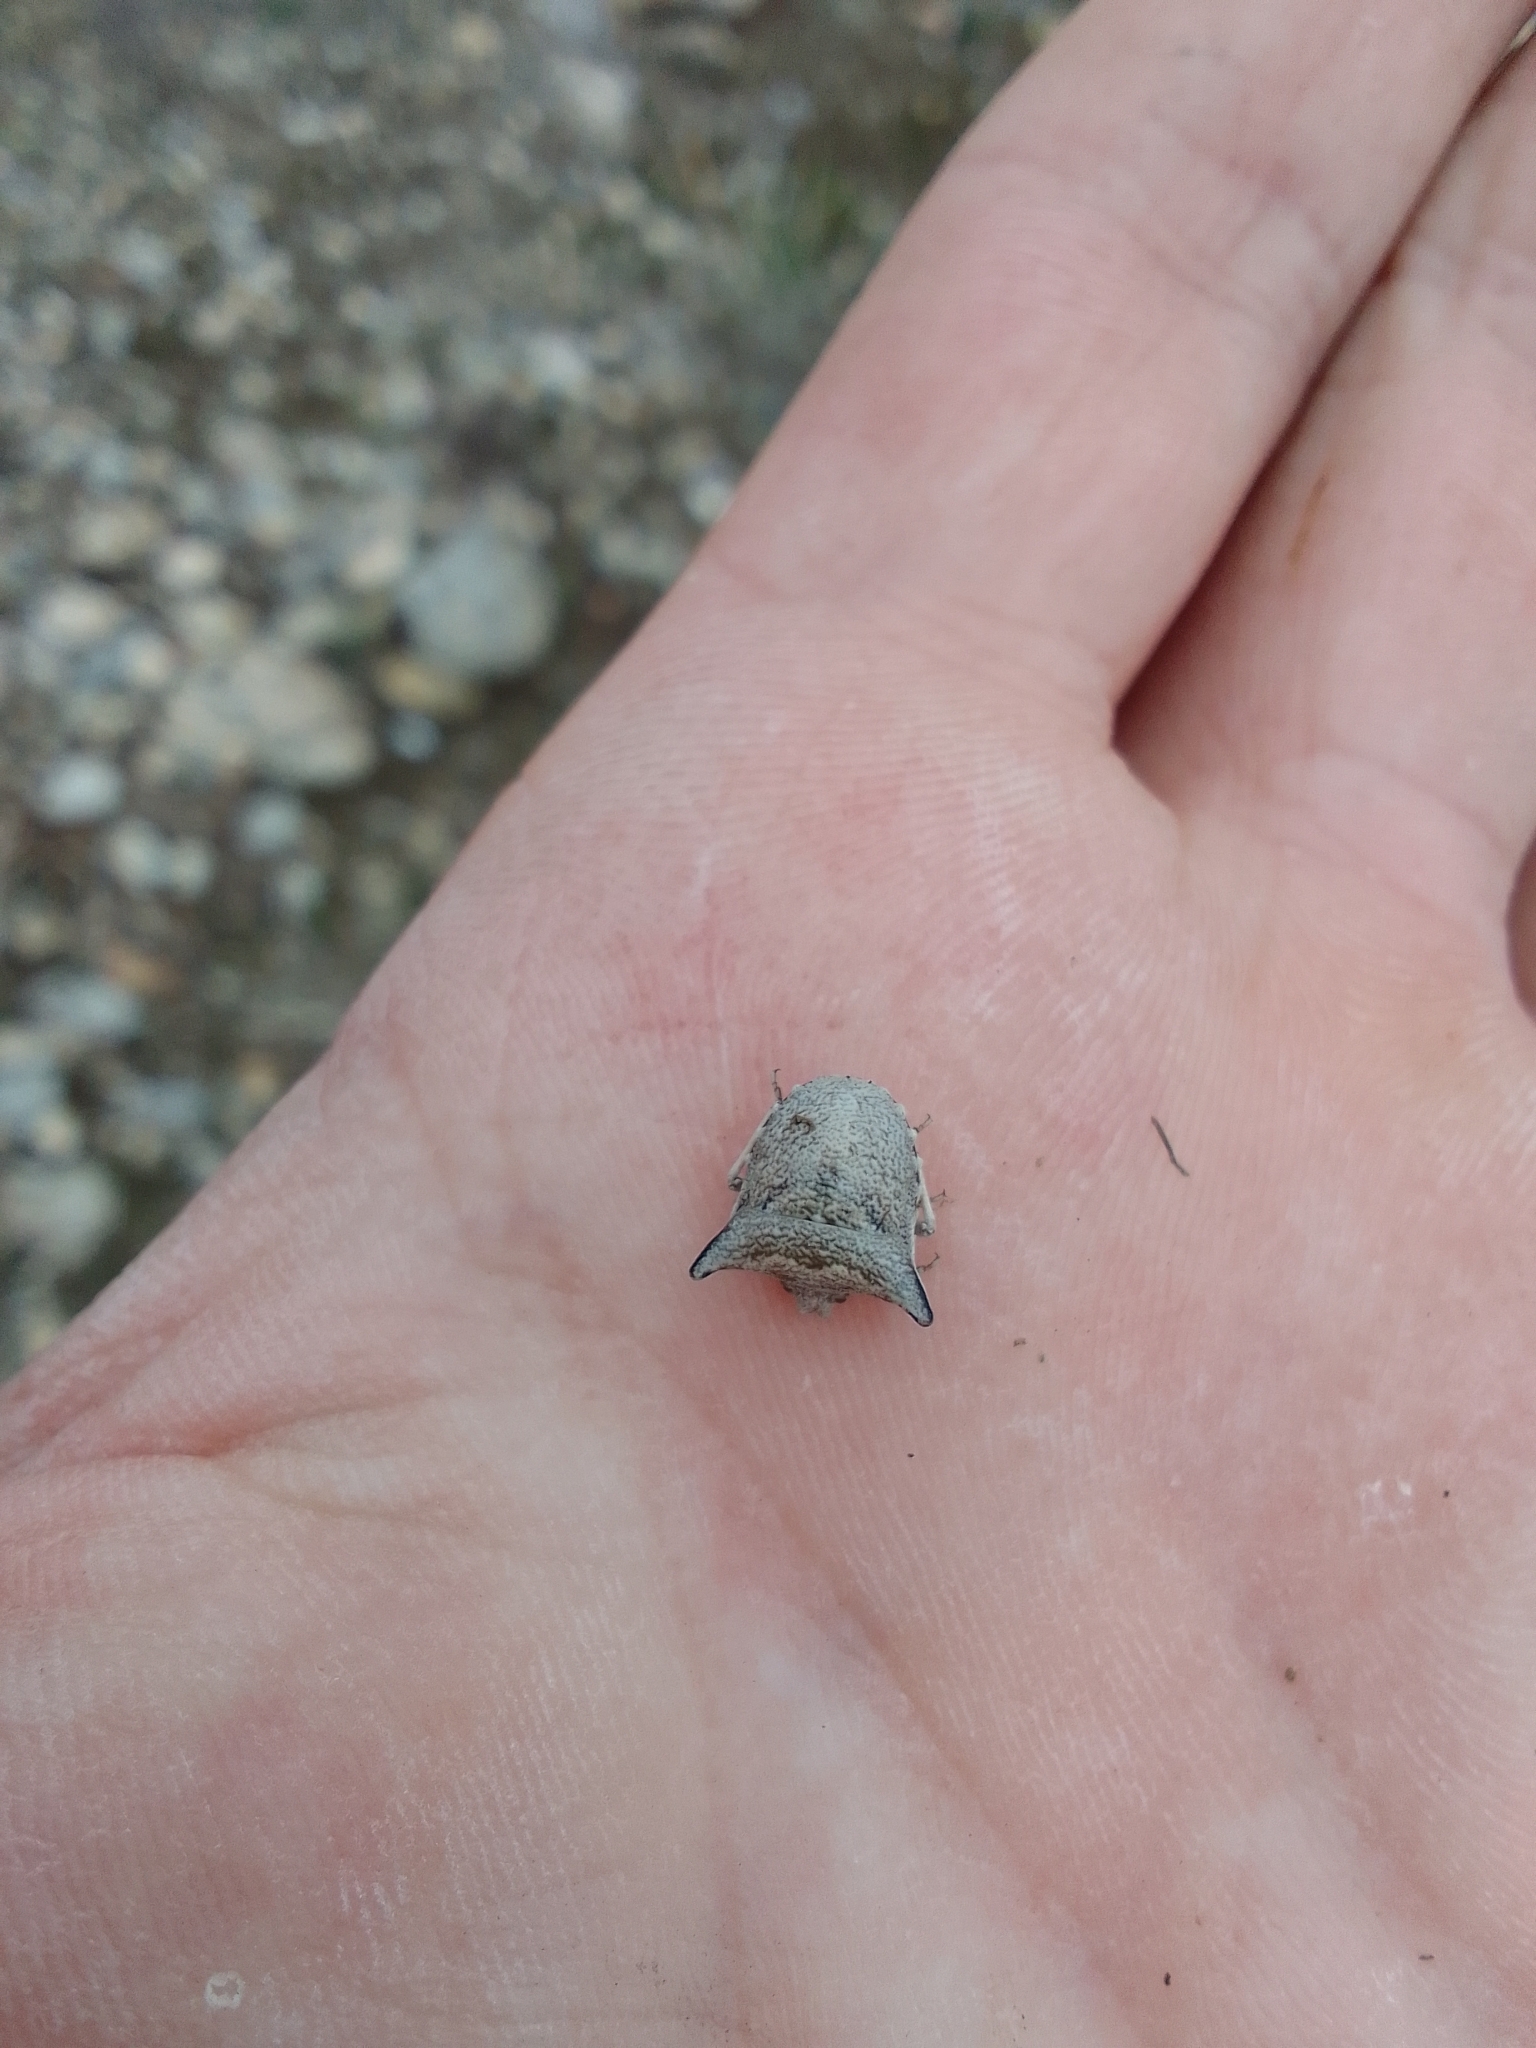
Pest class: stink_bug